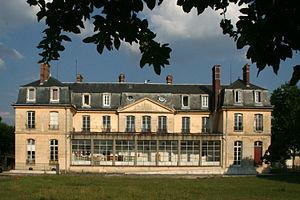
Façade coté jardin du Château du dernier seigneur et premier maire de Croissy-sur-Seine
Le château de Croissy est situé sur la commune du Croissy-sur-Seine, dans le département des Yvelines. Le château fait l’objet d’une inscription au titre des monuments historiques depuis le 18 mai 1975.
Jean Chanorier, né le 16 novembre 1746 à Lyon et mort le 29 mai 1806 à Croissy-sur-Seine, est un agronome et homme politique français. Seigneur, puis maire de Croissy-sur-Seine, il fut député, puis conseiller général de Seine-et-Oise et membre associé de l’Institut.